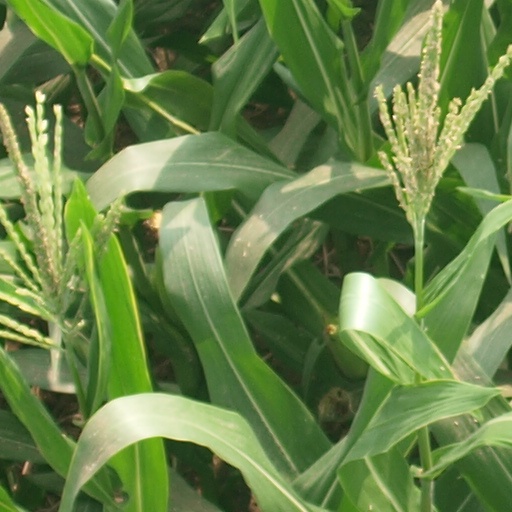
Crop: maize; corn